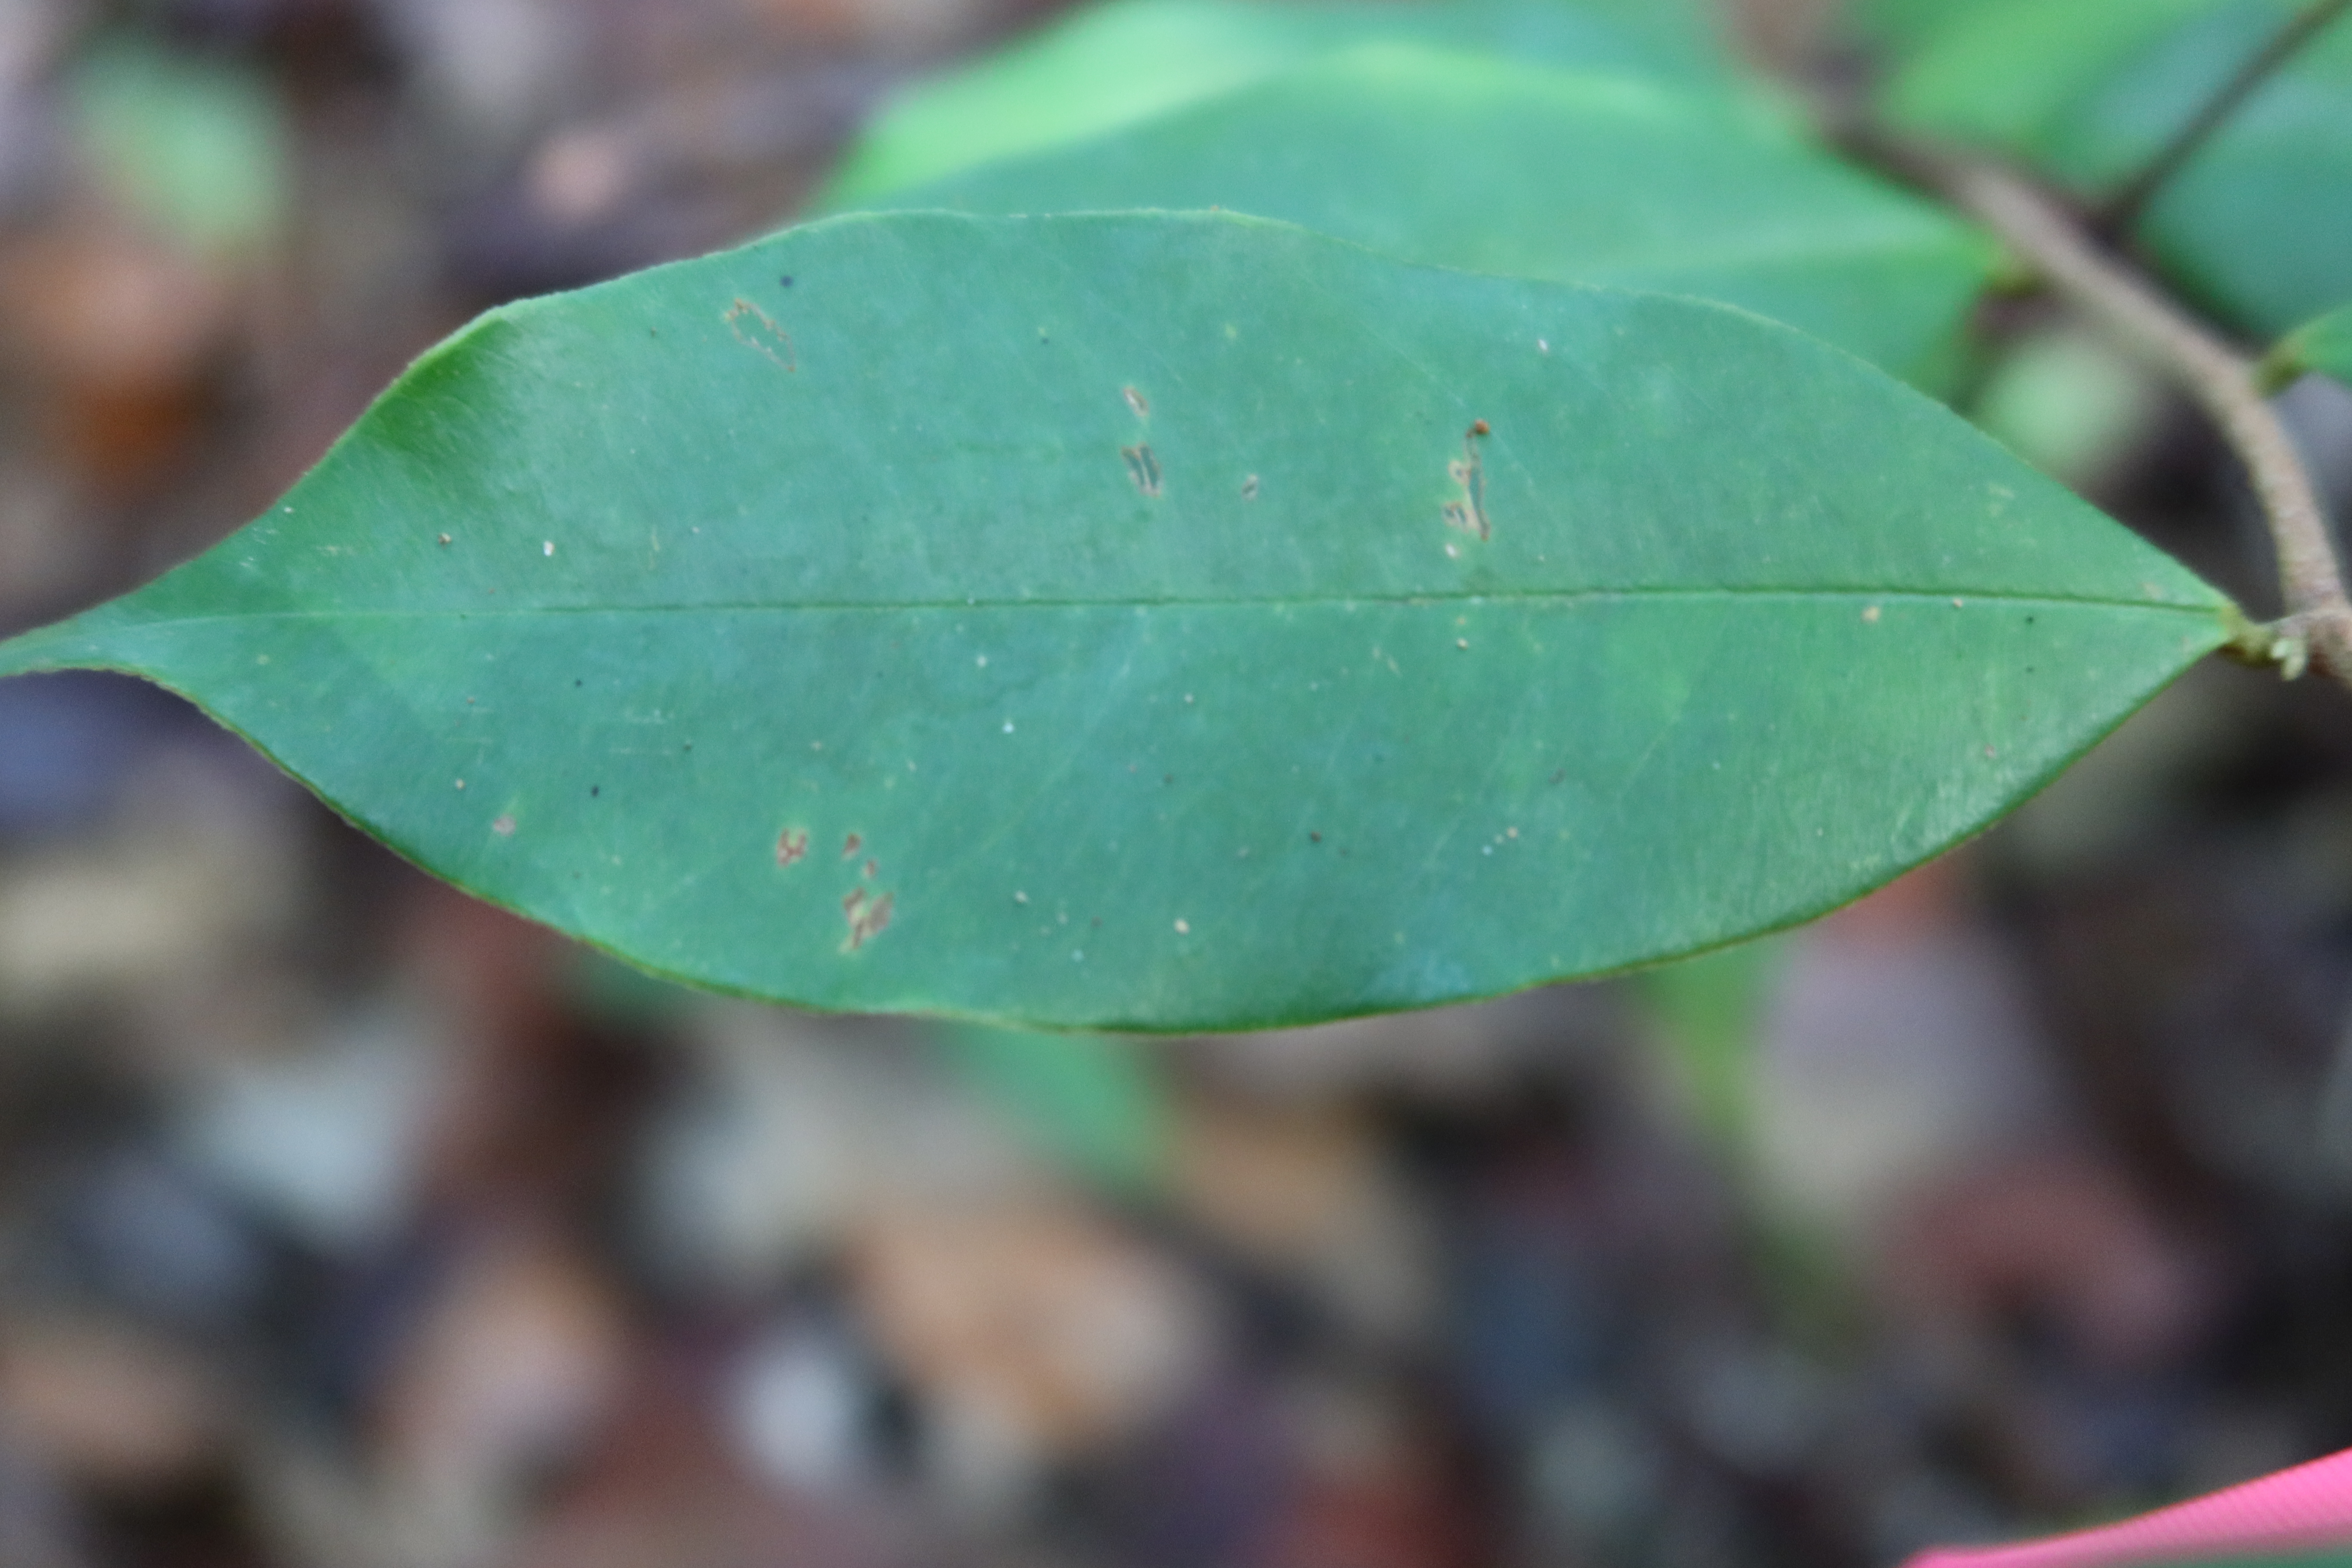
Label: Brown spots